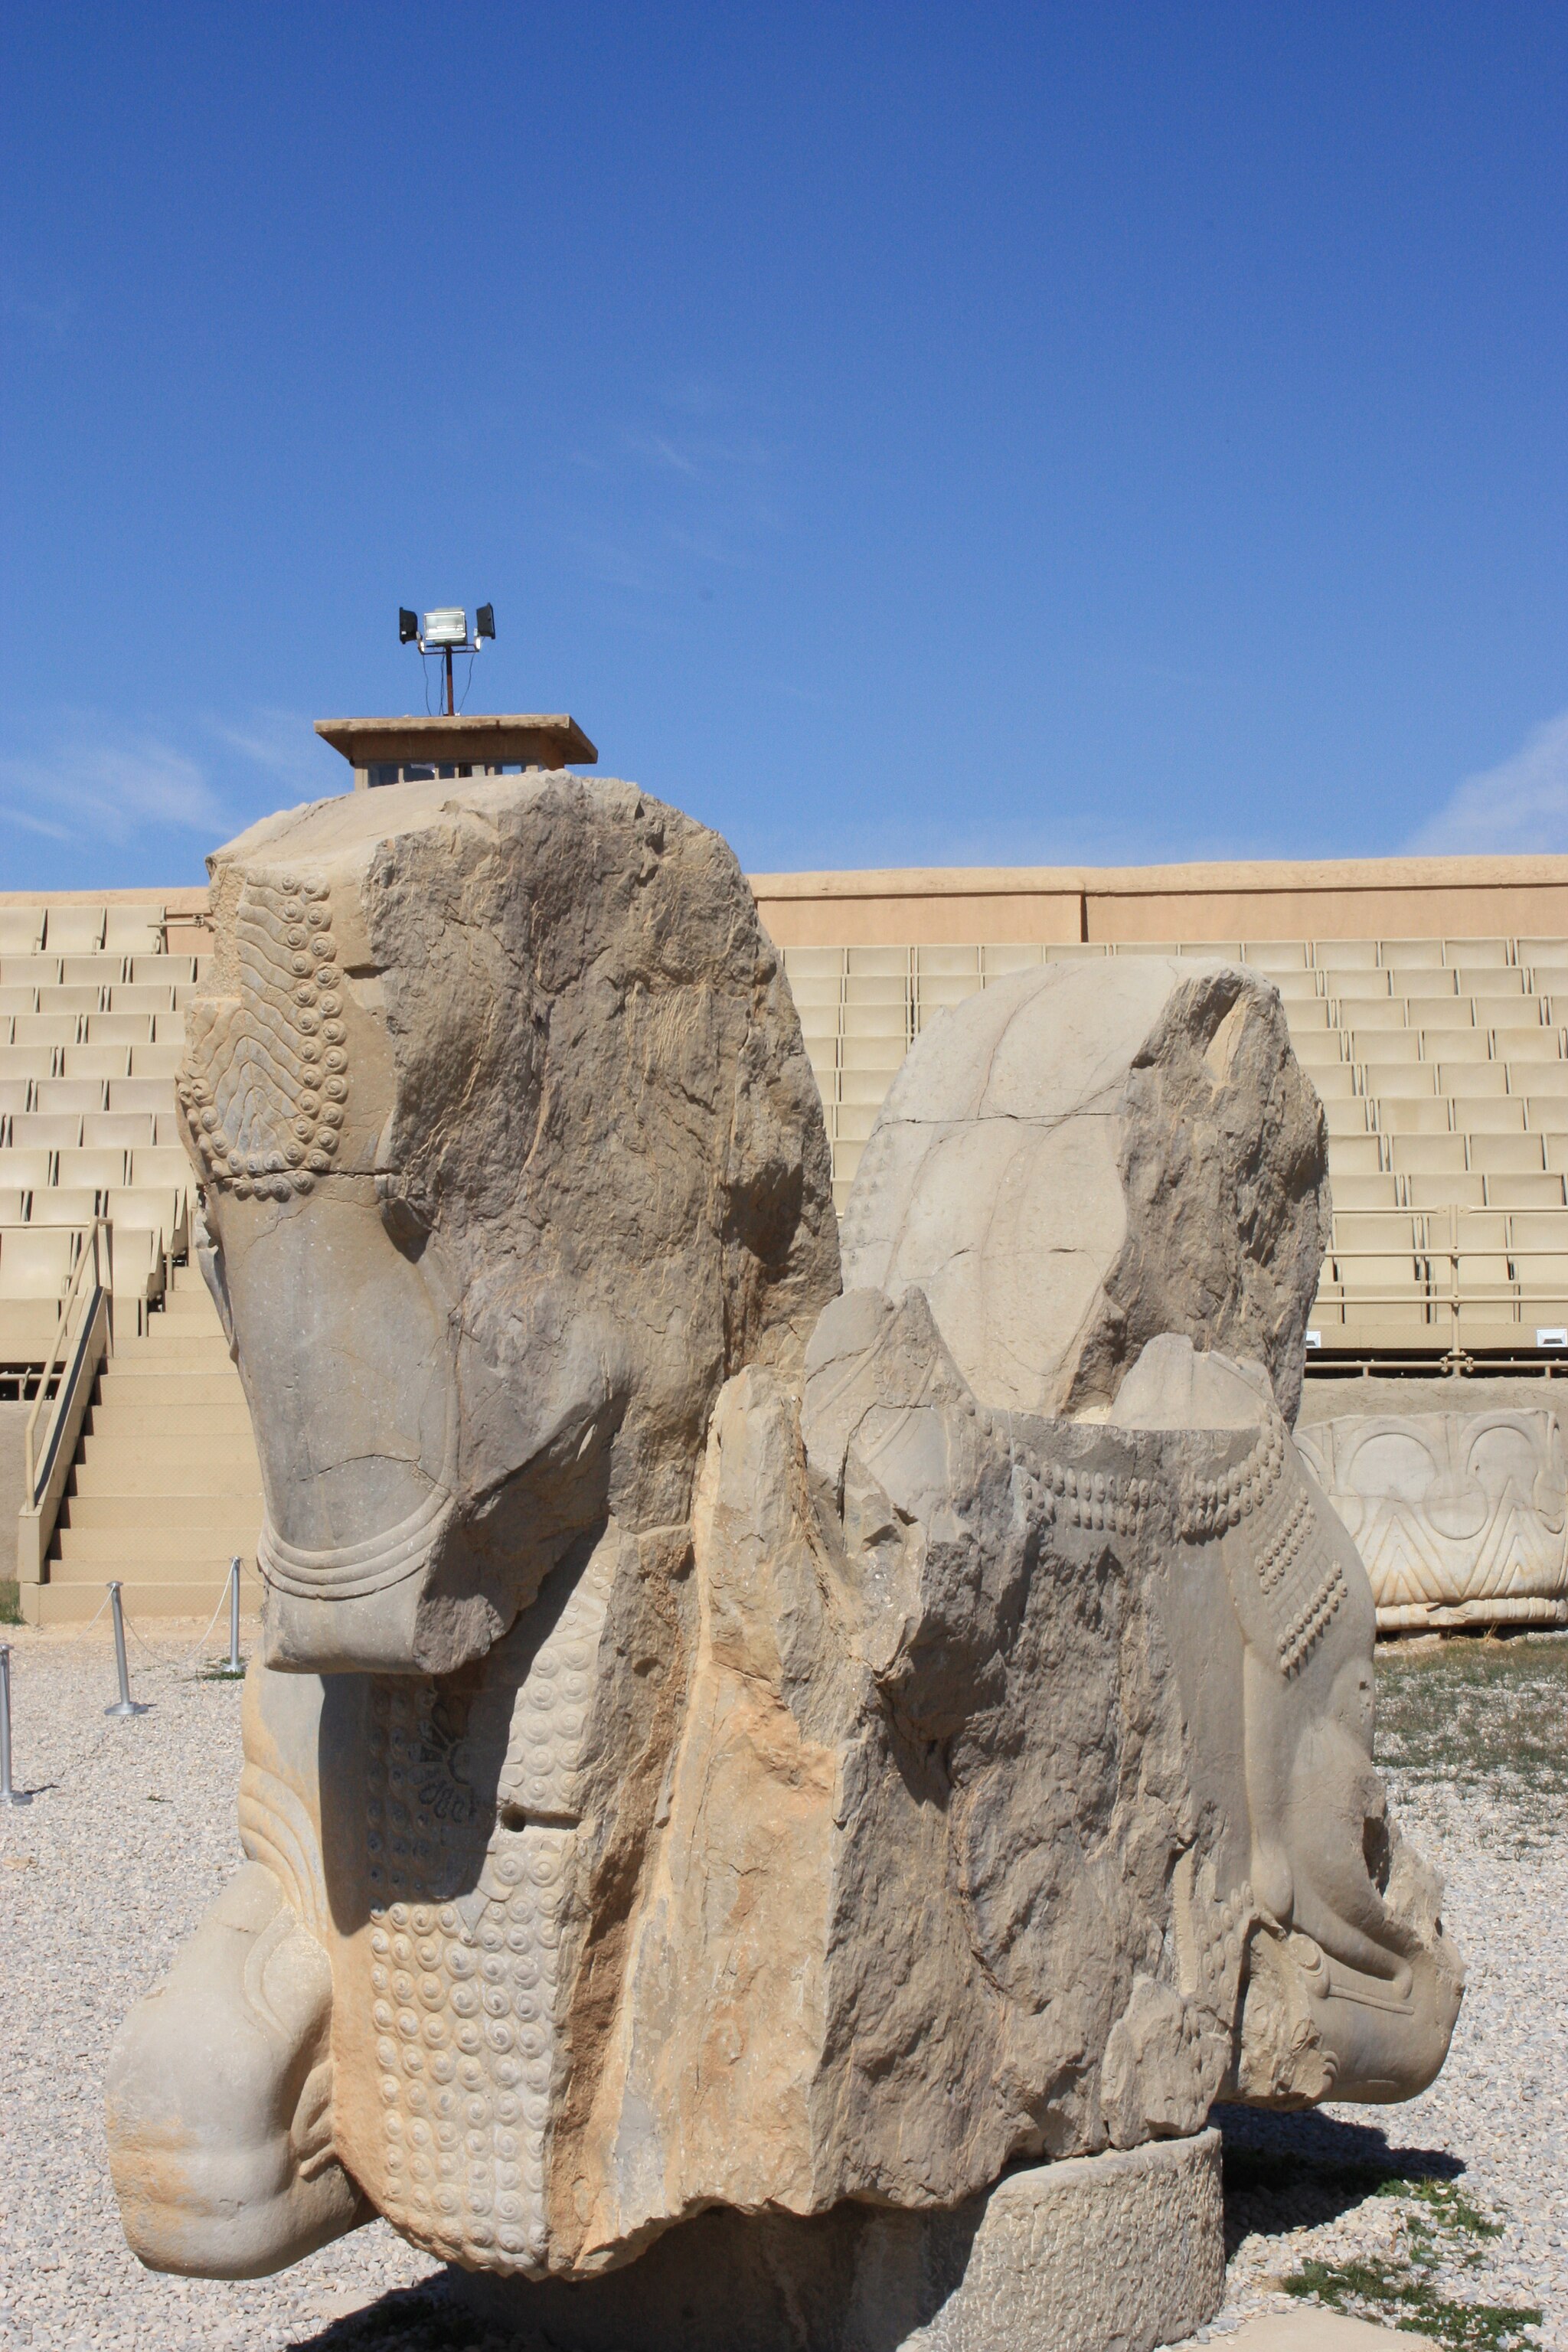
Title: Takhtejamshid40
Description: Persepolis in Shiraz
Date: 2009-03-13
Categories: GFDL, Taken with Canon EOS 450D, License migration redundant, Self-published work, Bull capitals in Persepolis, 2009 in Persepolis